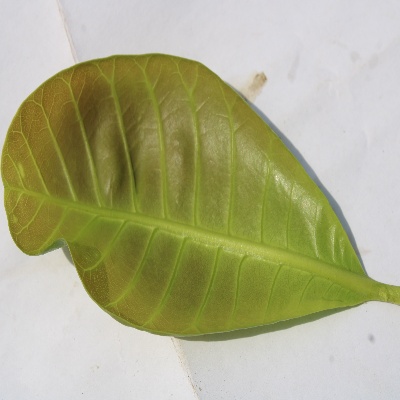
Crop: Cashew
Condition: healthy